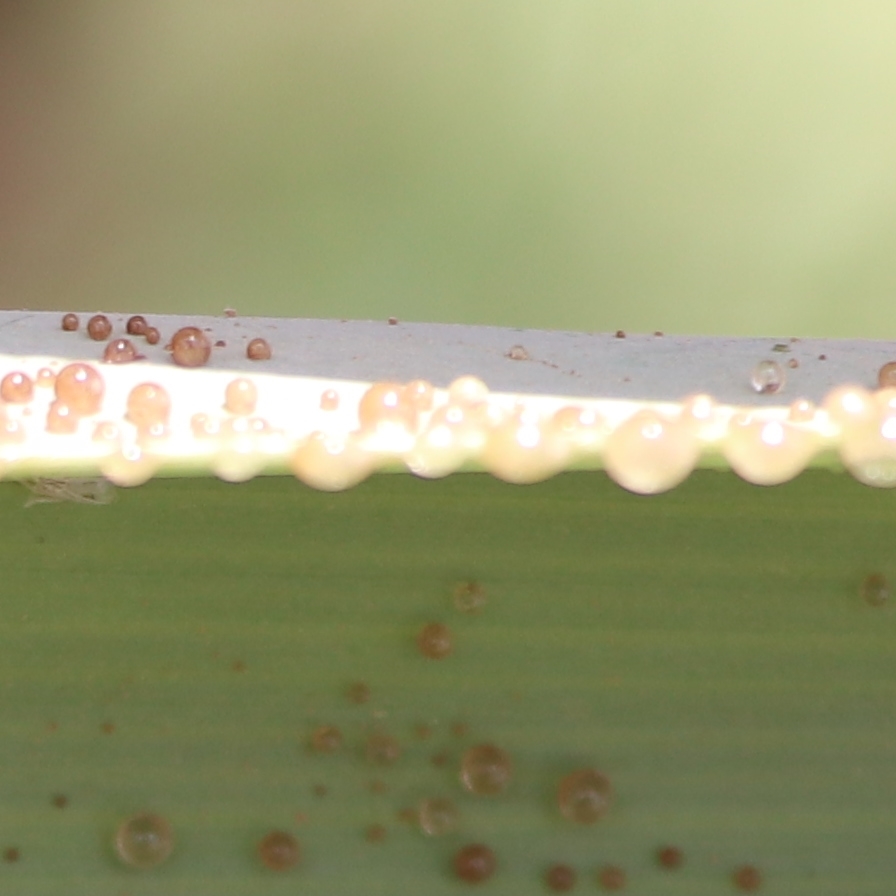
Label: Honey